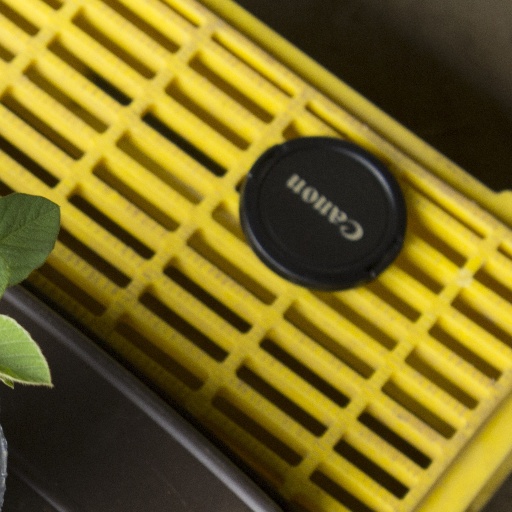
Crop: soybean